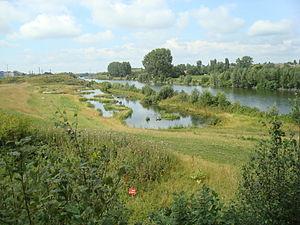
Des berges lagunées ont été créées (2010) par VNF (Voies navigables de France), en guise de mesure compensatoire à la mise à grand gabarit de l'Escaut dans le nord de la France. Le lagunage est structuré en méandres de manière à allonger l'écotone eau-sol et à épurer l'eau de l'Escaut. Il est alimenté par l'Escaut lui-même, passivement ou plus ""activement"" lors du passage de chaque péniche (qui produit une vague avec surpression puis dépression).
Le lagunage est une technique naturelle d’épuration des eaux fondée sur la déseutrophisation. Le principe est de recréer des milieux ou des bassins « tampons » dans lesquels les eaux usées ou polluées vont transiter, avant d'être rejetées dans le milieu naturel. Les phénomènes d'auto-épuration des eaux se font ainsi dans ces bassins, de petite ou grande surface, préservant le reste du milieu naturel des conséquences néfastes des pollutions et des effets négatifs de certains phénomènes d'auto-épuration.